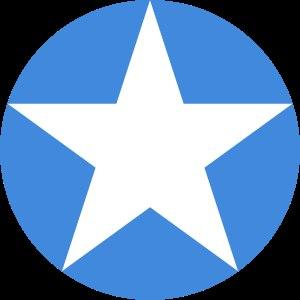
Les forces armées somaliennes sont l'armée nationale de la Somalie. Elles sont constituées de 4 branches : une armée de terre, une armée de l'air, une marine de guerre ainsi que d'une police militaire. Fondées en 1960, elles étaient dans la période post-indépendance du pays l'une des armées les plus puissantes du continent africain. Le déclenchement de la guerre civile en 1991 conduit à son démantèlement. Toutefois, elle est progressivement reconstituée après l'établissement du gouvernement fédéral de transition en 2004.